Otters Club

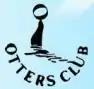
Otters Club logo

Otters Club, established as a sporting institution in 1973, is one of the premier clubs in the city of Mumbai, India. Located near the Jogger's Park on Carter Road, Bandra, it is a members-only club that participates in a variety of sports, most notably swimming and squash.